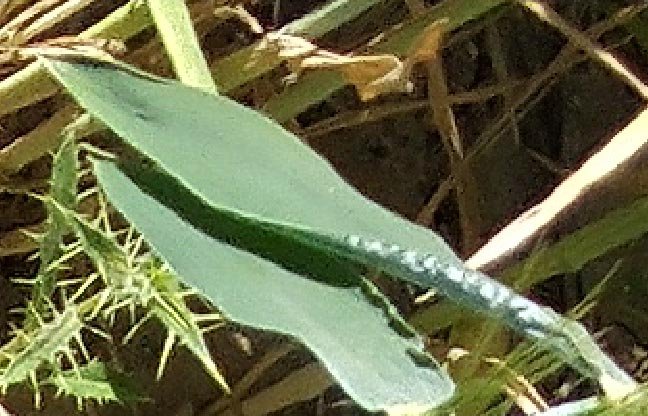
Label: Wheat___Healthy